Minor third

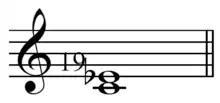
19th harmonic (19:16), EFile:19th harmonic on C.mid

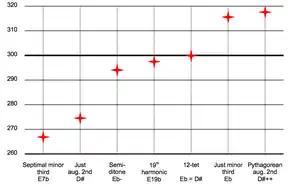
Comparison, in cents, of intervals at or near a minor third

In music theory, a minor third is a musical interval that encompasses three half steps, or semitones. Staff notation represents the minor third as encompassing three staff positions (see: interval number). The minor third is one of two commonly occurring thirds. It is called "minor" because it is the smaller of the two: the major third spans an additional semitone. For example, the interval from A to C is a minor third, as the note C lies three semitones above A. Coincidentally, there are three staff positions from A to C. Diminished and augmented thirds span the same number of staff positions, but consist of a different number of semitones (two and five). The minor third is a skip melodically.